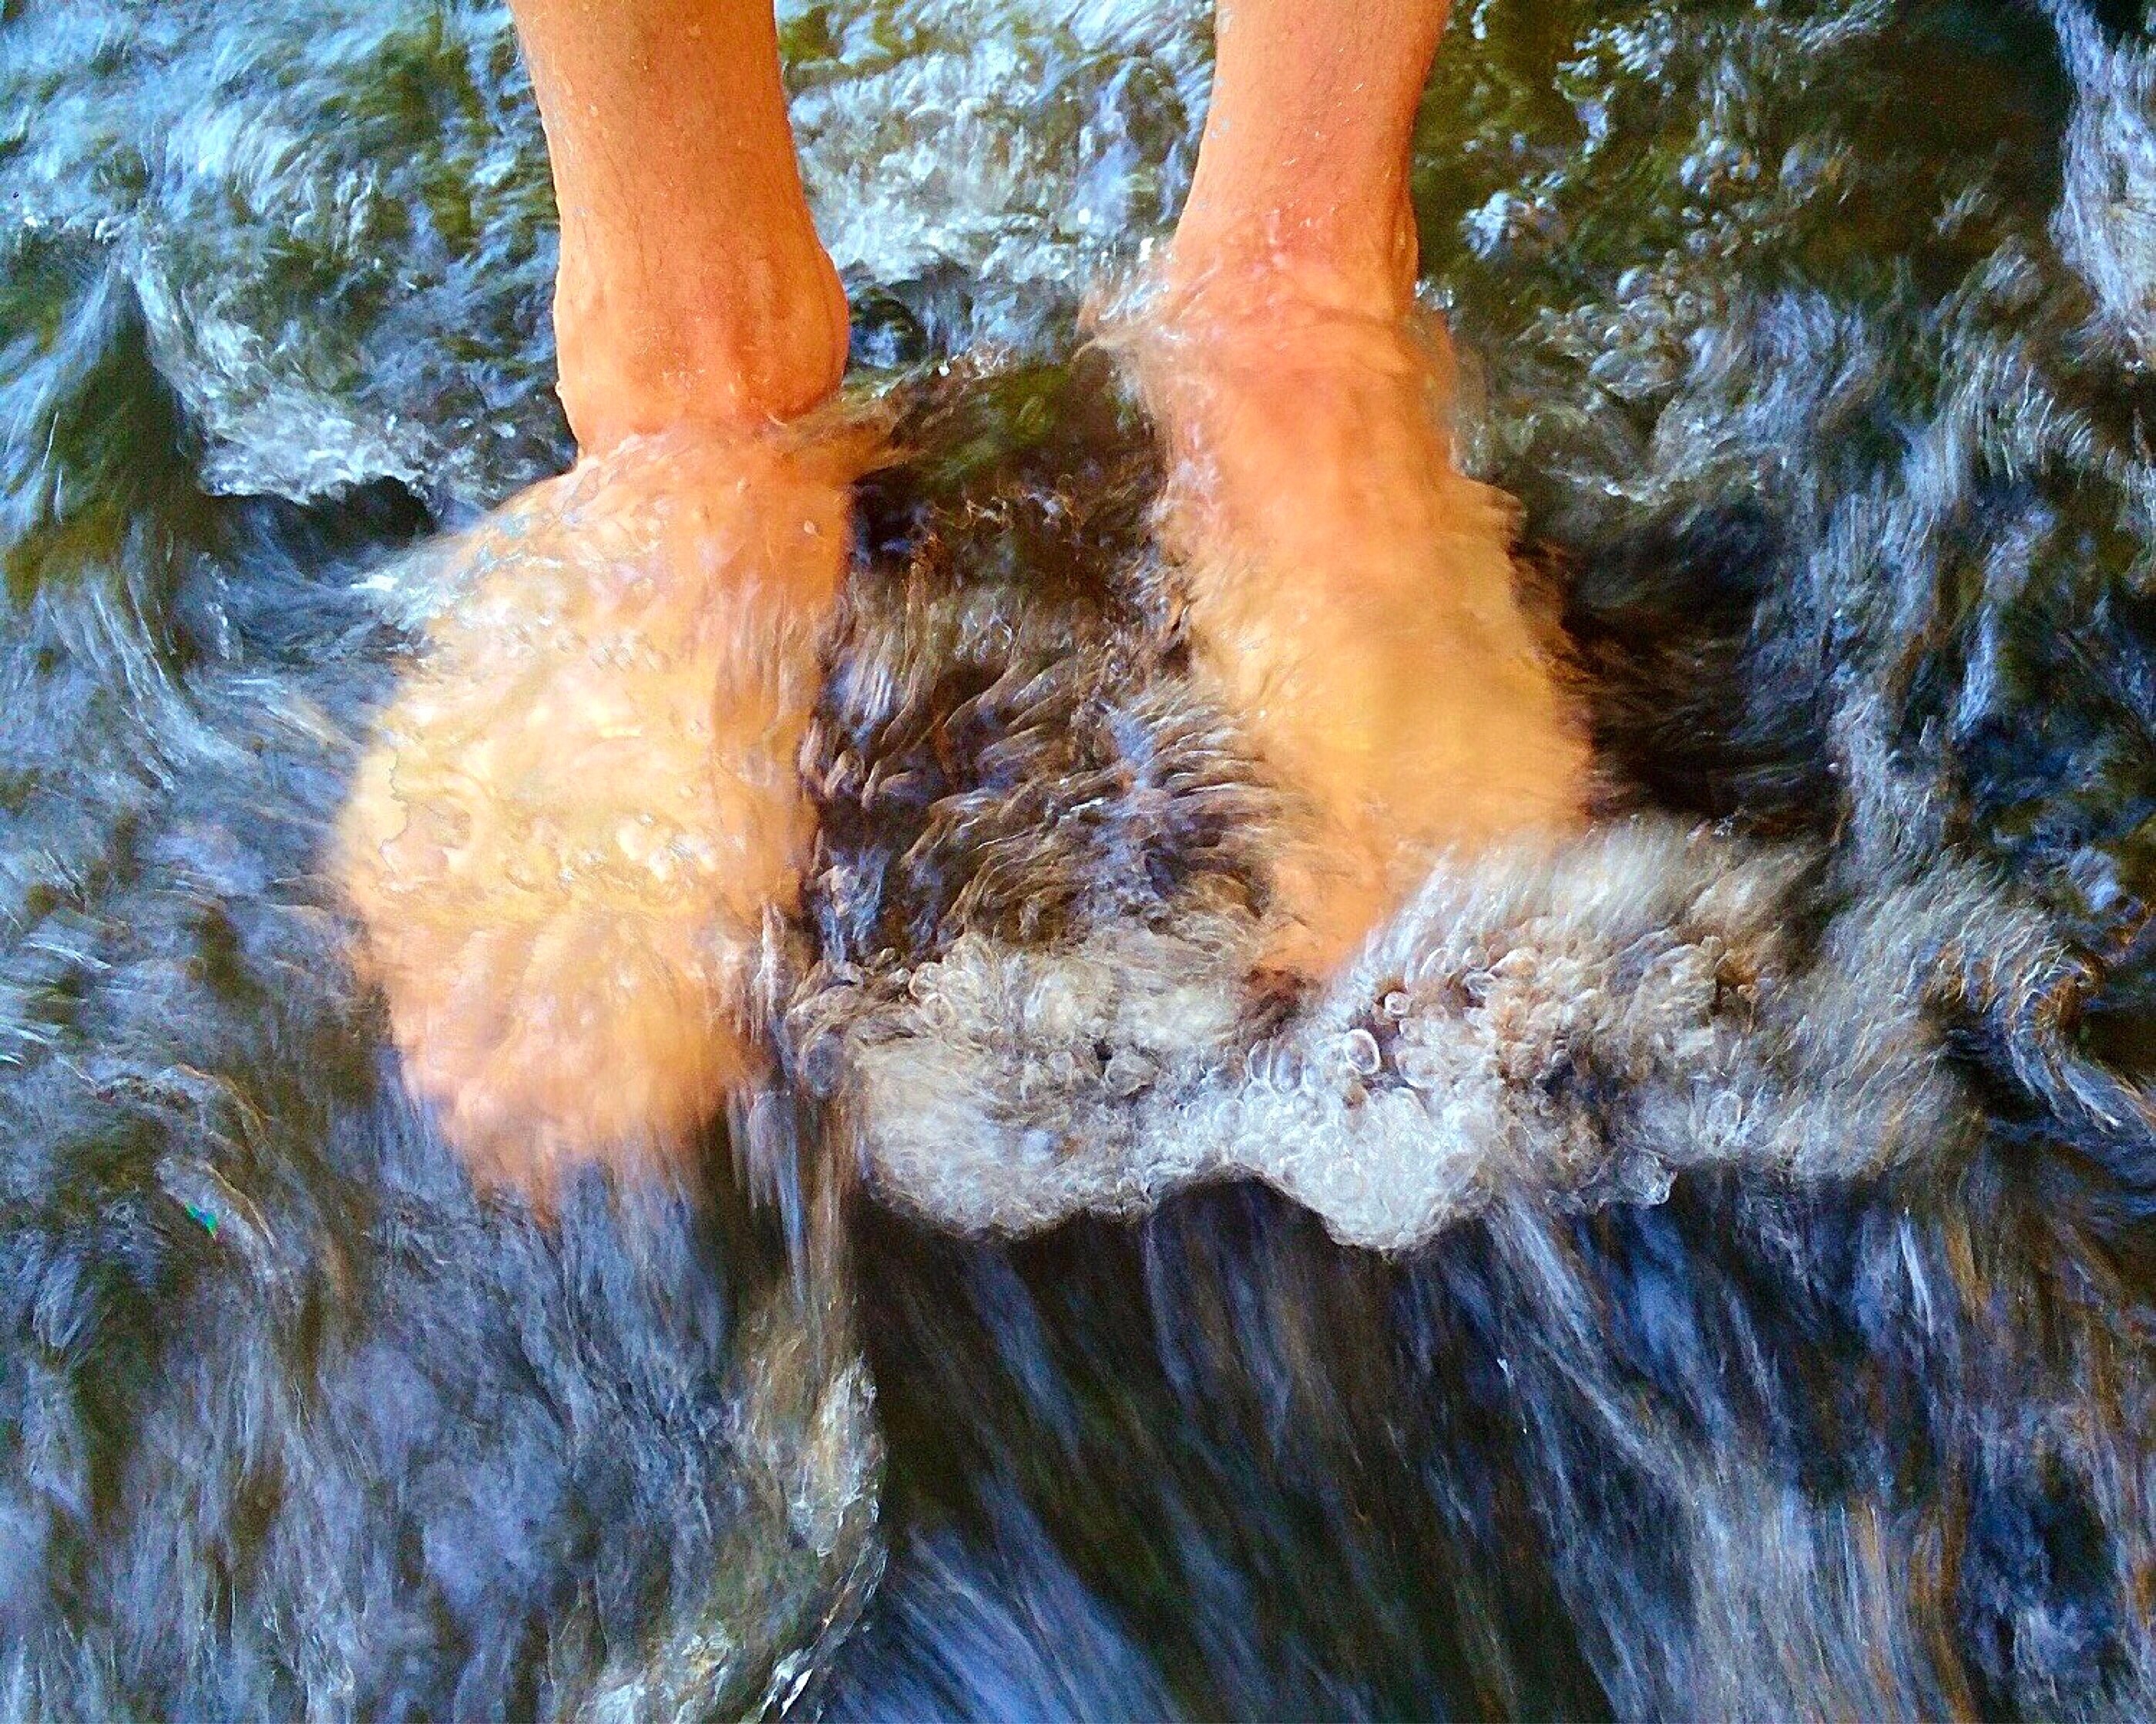
tree, water, nature, rock, creek, leaf, feet, river, wildlife, stream